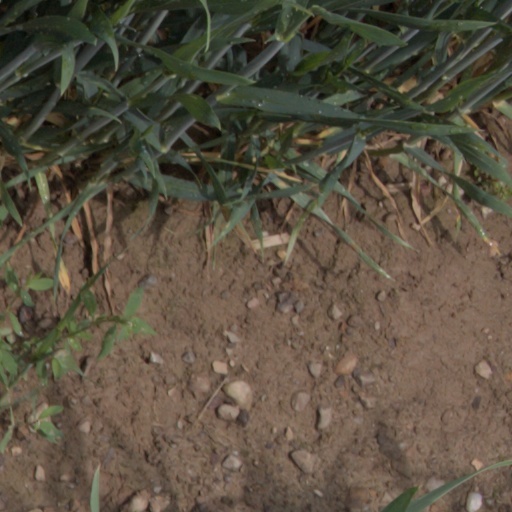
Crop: wheat